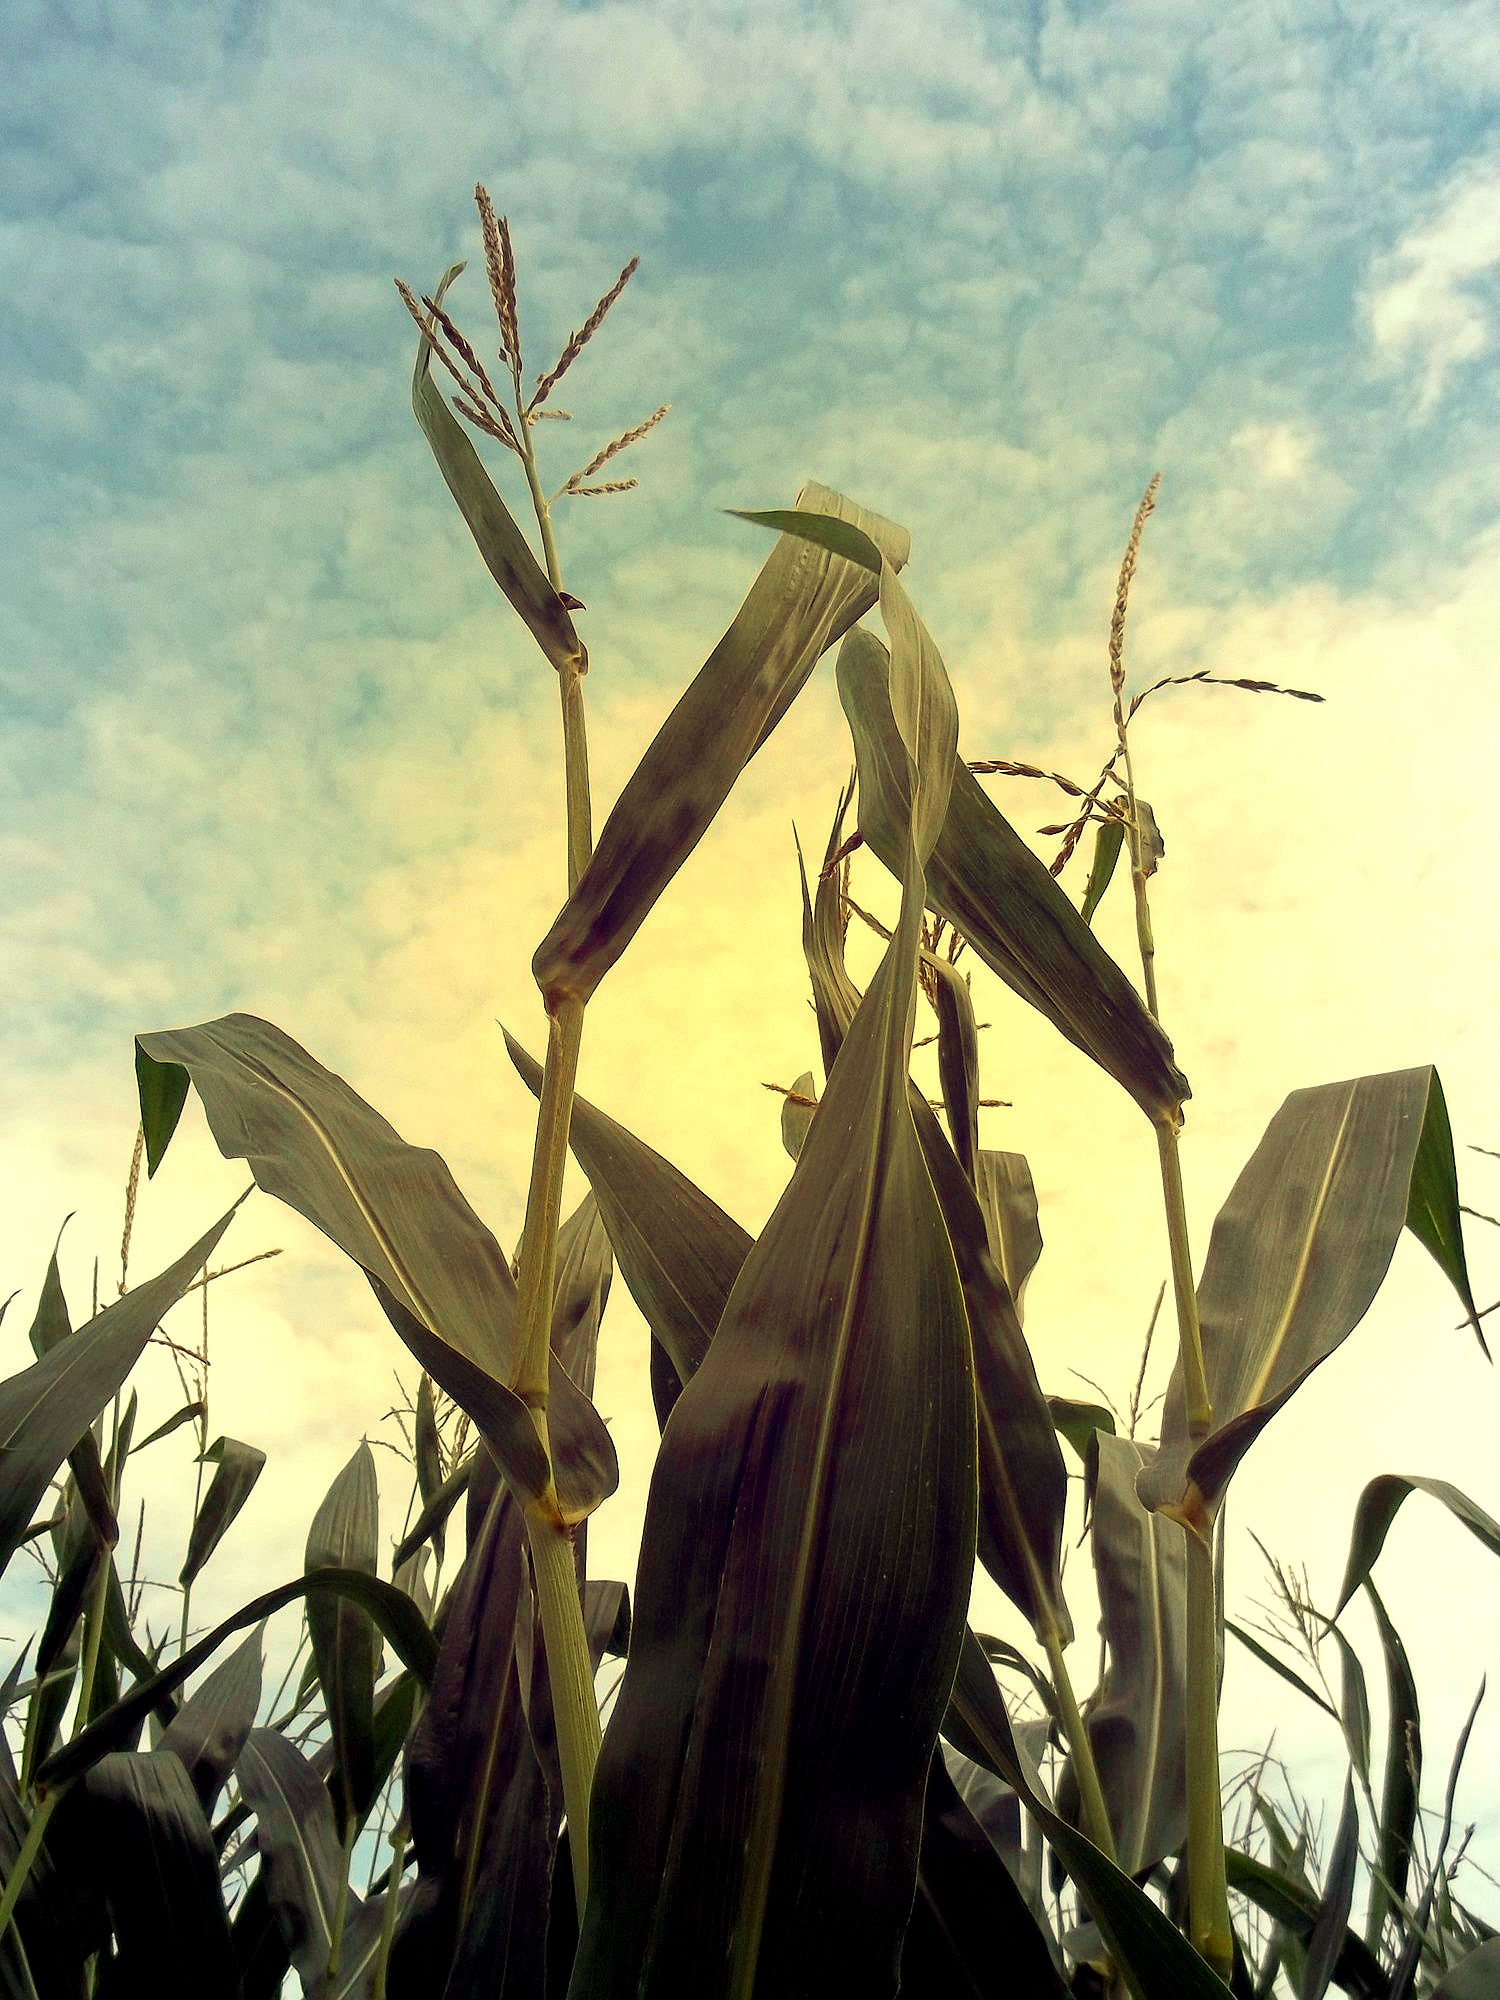
tree, nature, grass, plant, field, sunlight, flower, wind, green, crop, corn, botany, agriculture, flora, cultivation, cornfield, late summer, corn on the cob, flowering plant, fodder maize, grass family